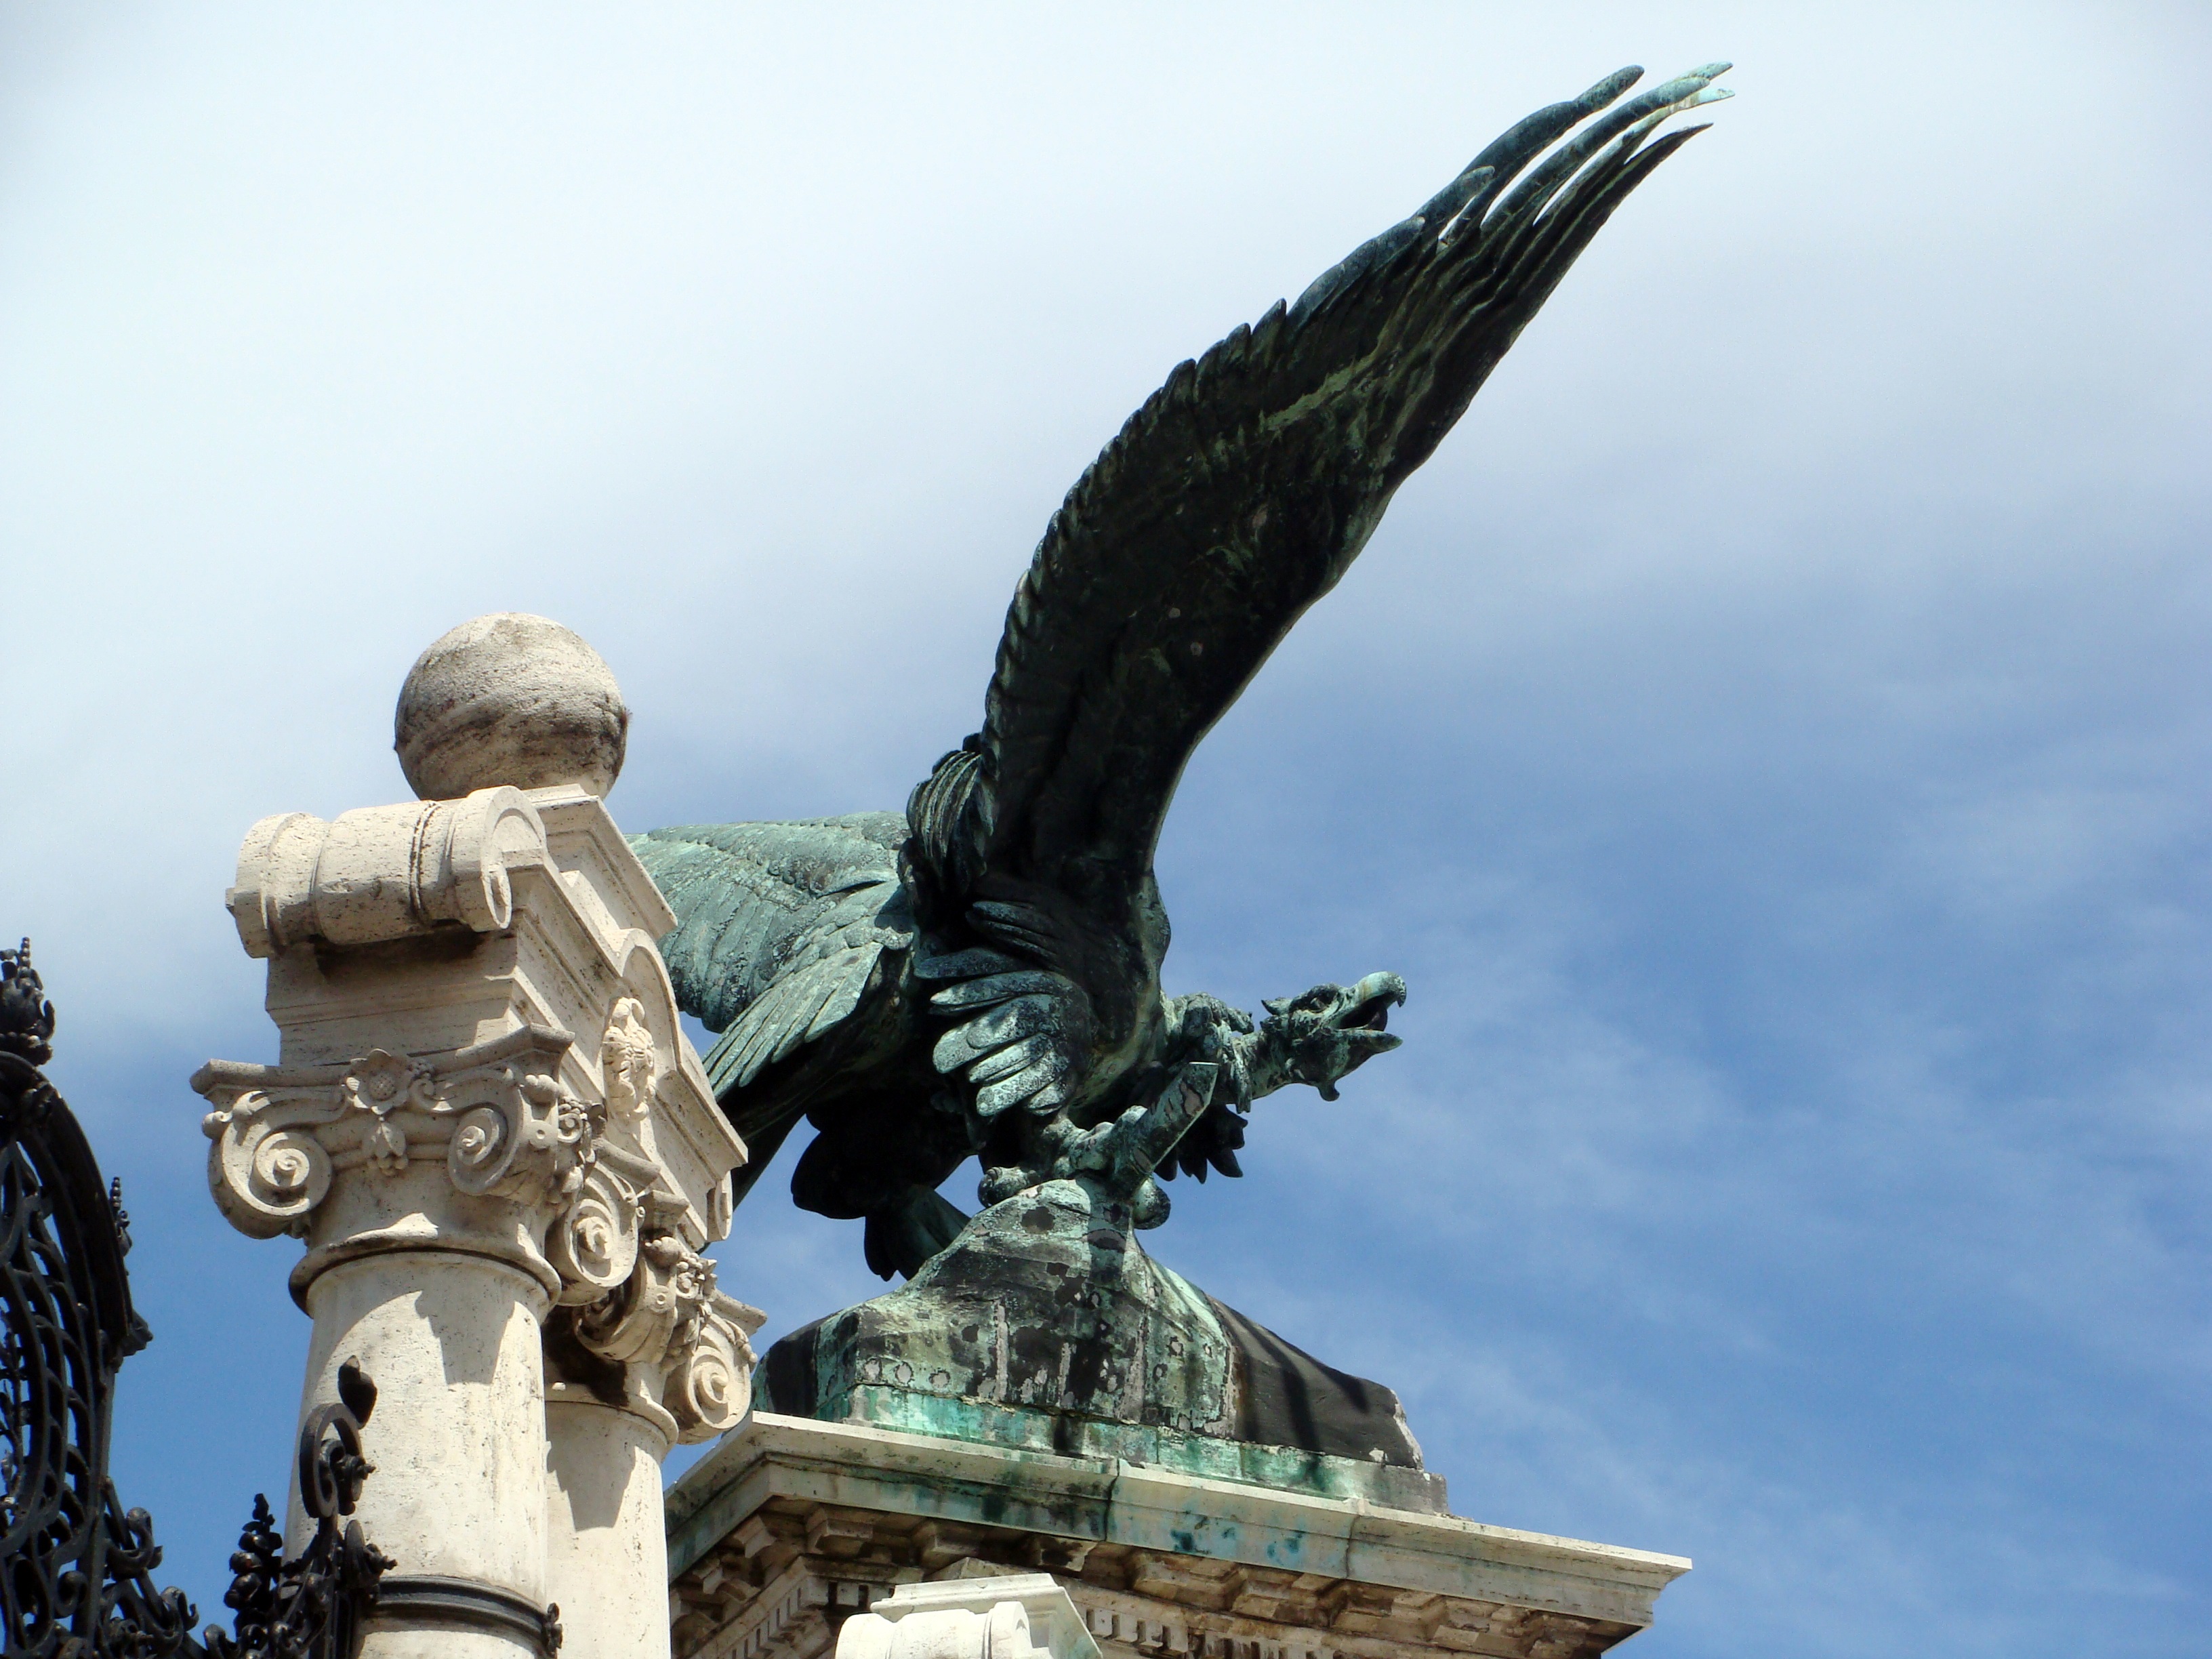
architecture, building, palace, city, stone, monument, statue, construction, castle, facade, tourism, gargoyle, sculpture, art, budapest, bronze, leon, historical, royal, traditional, royal palace, empress sisi